2013–14 NCAA Division I men's basketball season

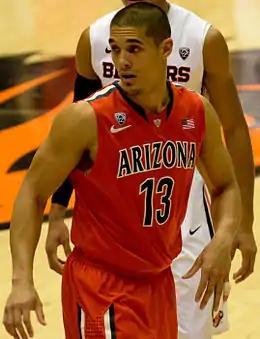
Nick Johnson

For this list, a "major upset" is defined as a win by a team seeded 7 or more spots below its defeated opponent.